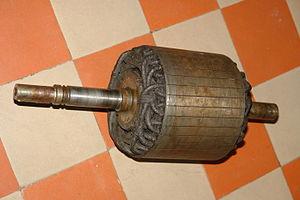
Vue avant d'un rotor d'un moteur à induction, diphasé, fabriqué par R. Alioth et Cie, numéro 1042, daté vers 1891. Hormis sa date, l'intérêt de ce moteur réside dans le circuit du rotor, il est en effet l'ancêtre de la cage d'écureuil. Constitué d'un fil en cuivre épais branché en court-circuit, totalement isolé en double couche coton sur toute sa longueur et de surcroit gainé d'un autre isolant dans les encoches qui sont légèrement inclinées, que l'on distingue très bien sur cette photo. L'on peut voir aussi que les deux cotés du rotor sont eux aussi isolés. Cette fabrication complexe à été très éphémère car l'invention de la cage d'écureuil plus simple de conception l'a très vitre remplacé.